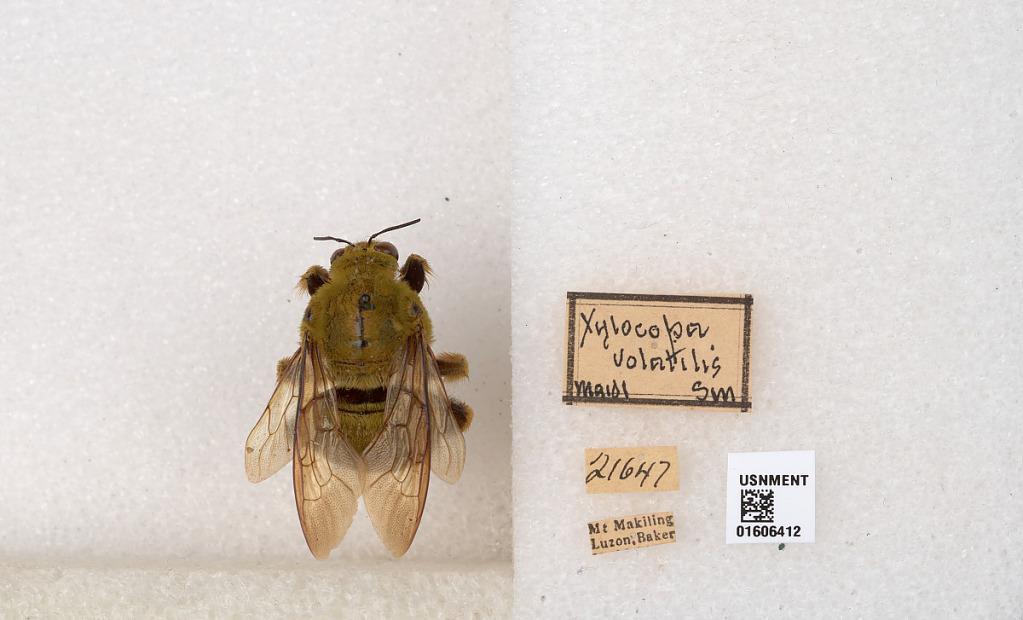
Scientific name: Xylocopa (Koptortosoma) bombiformis Smith
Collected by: Baker
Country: Philippines
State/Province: Calabarzon
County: Laguna
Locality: Mt. Makiling, Luzon
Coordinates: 14.1355, 121.191
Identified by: Maidl